Hall of Mental Cultivation

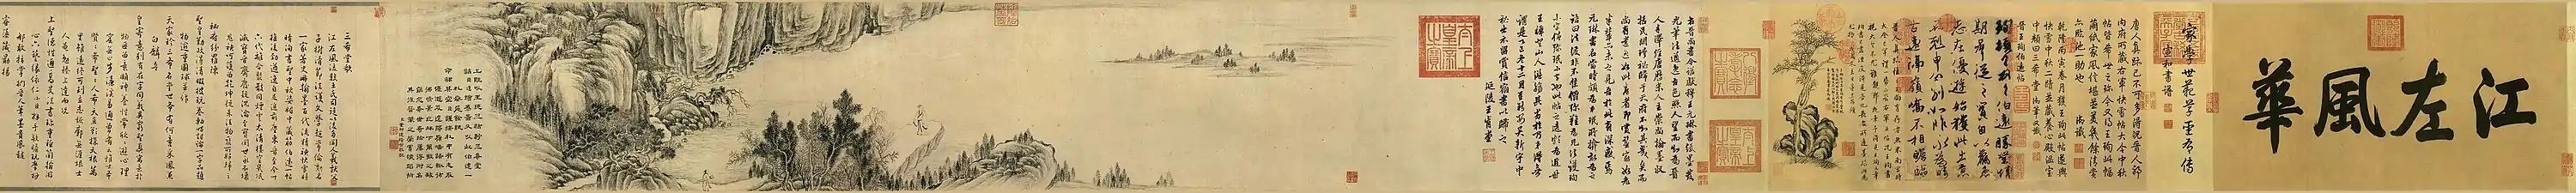
"A Letter to Boyuan" (伯遠帖) by calligrapher Wang Xun (王珣).

Written as a running script, this artwork depicts a short letter, written by Xizhi to his friend after a snowfall. According to the critic Chan Ching-fen from the Ming dynasty, the running script depicted in this artwork influenced the calligraphic style of Chao Meng-fu, a calligrapher from the Yuan dynasty.